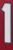
Number: 1